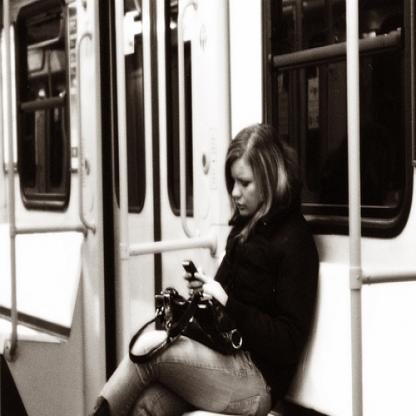
Scene: Indoor